Briarcliff Manor Fire Department

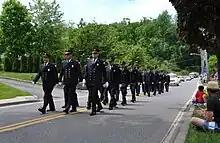
Department members and engines at Briarcliff Manor's Memorial Day parade

Operationally, the department is nominally organized into three fire companies, each led by a chief: